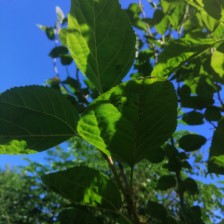
Variety: BlackAustralia